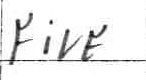
Label: five